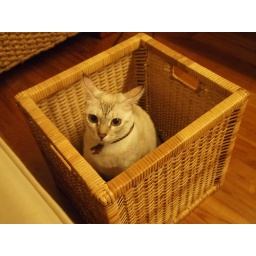
cat in a basket